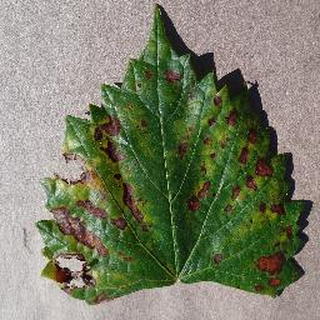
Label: grape_esca_black_measles